1986 Baseball Hall of Fame balloting

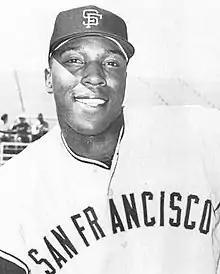
1986 BBWAA inductee Willie McCovey

Elections to the Baseball Hall of Fame for 1986 followed the system in place since 1978.